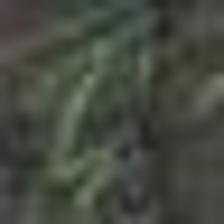
Label: clustered